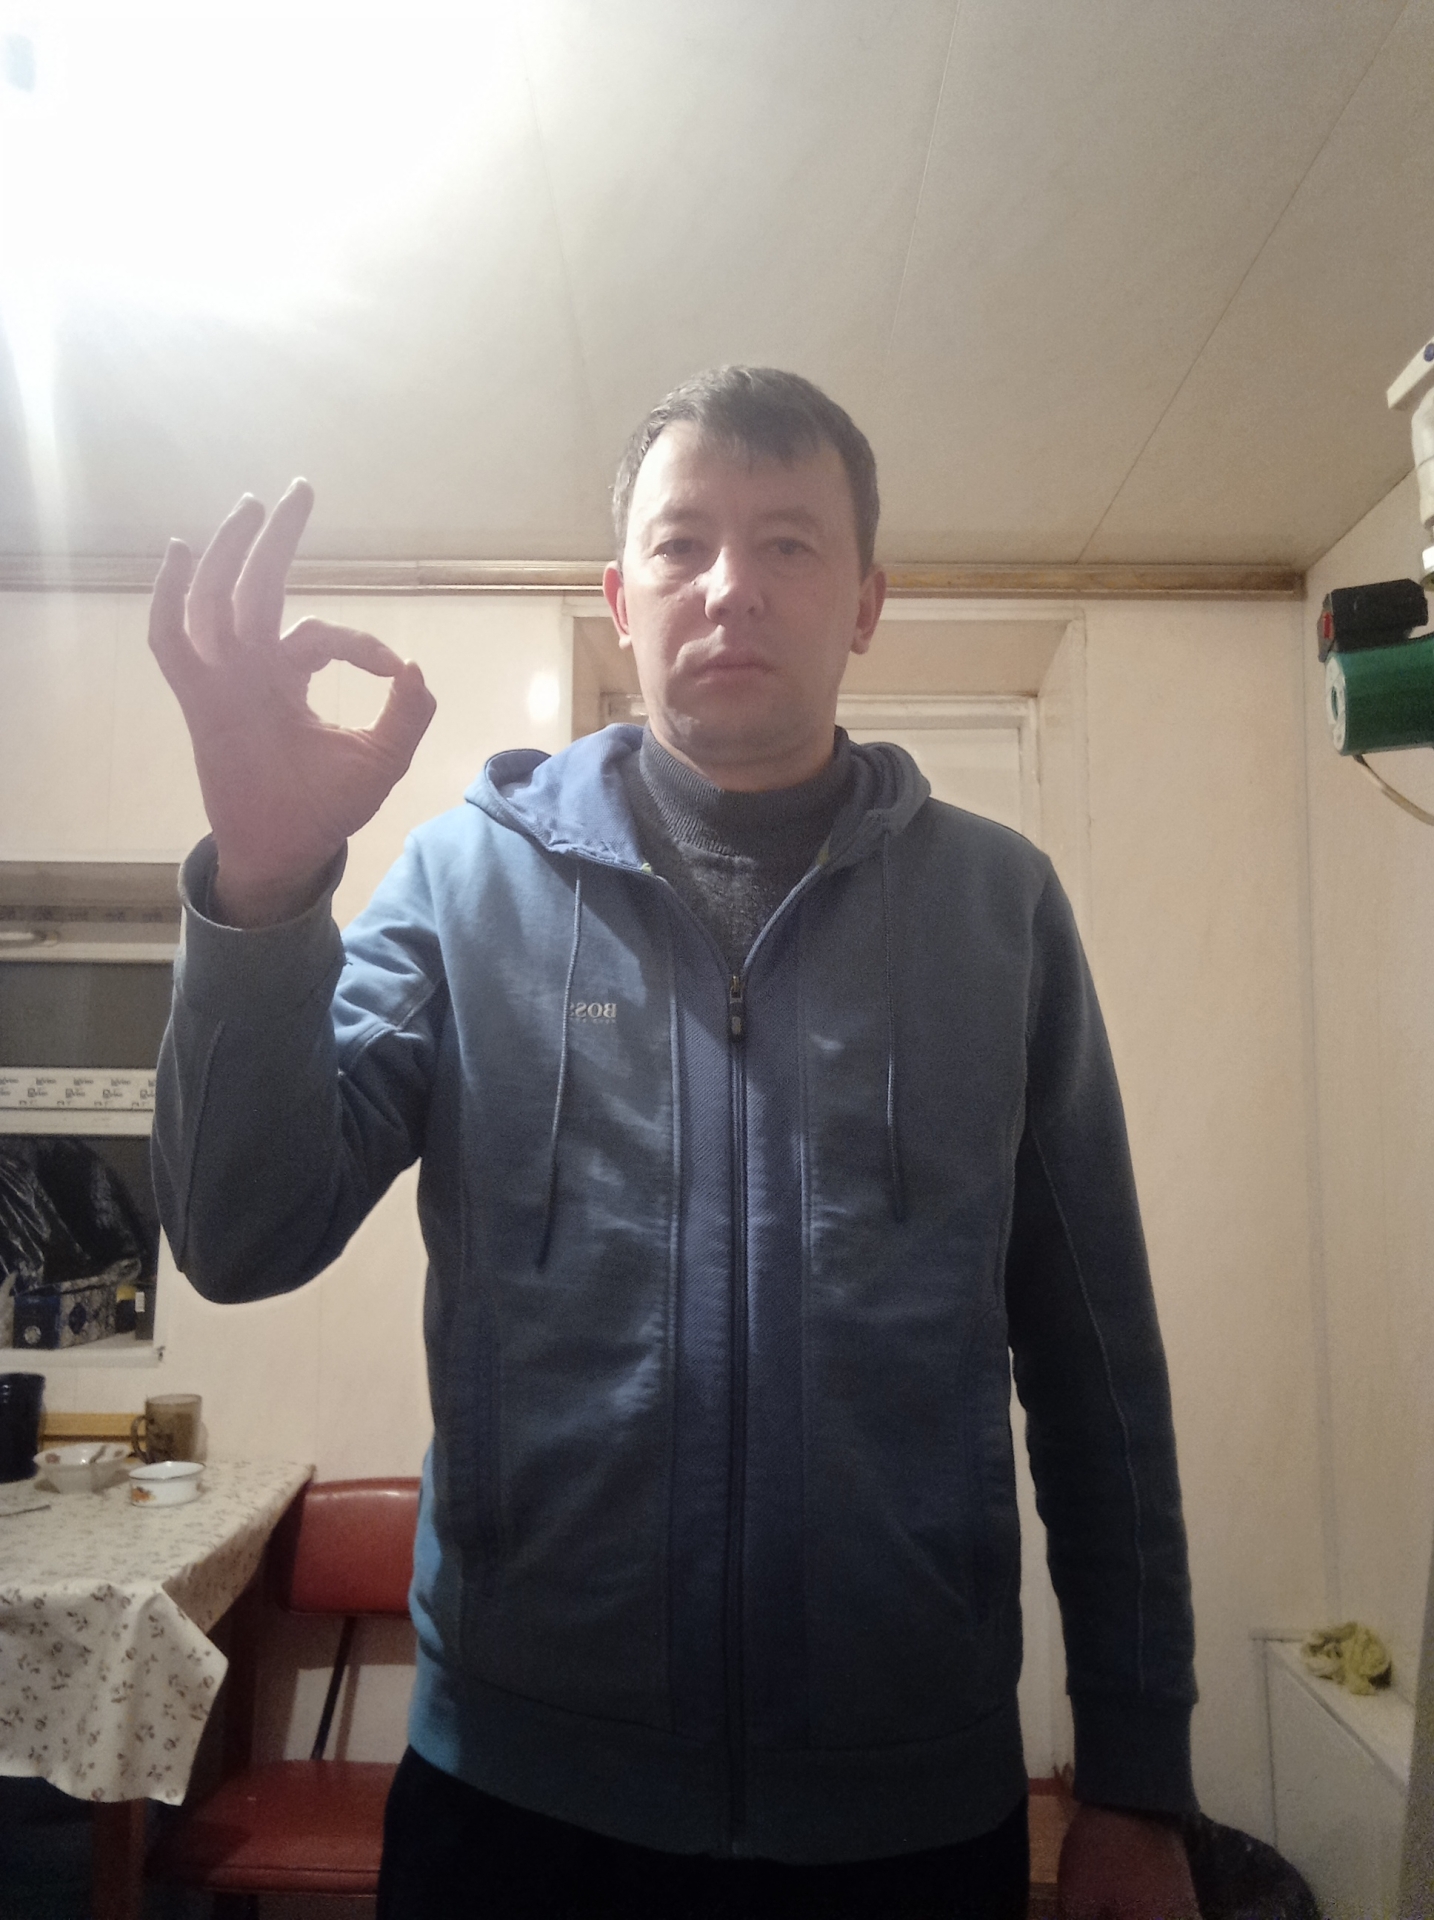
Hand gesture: ok